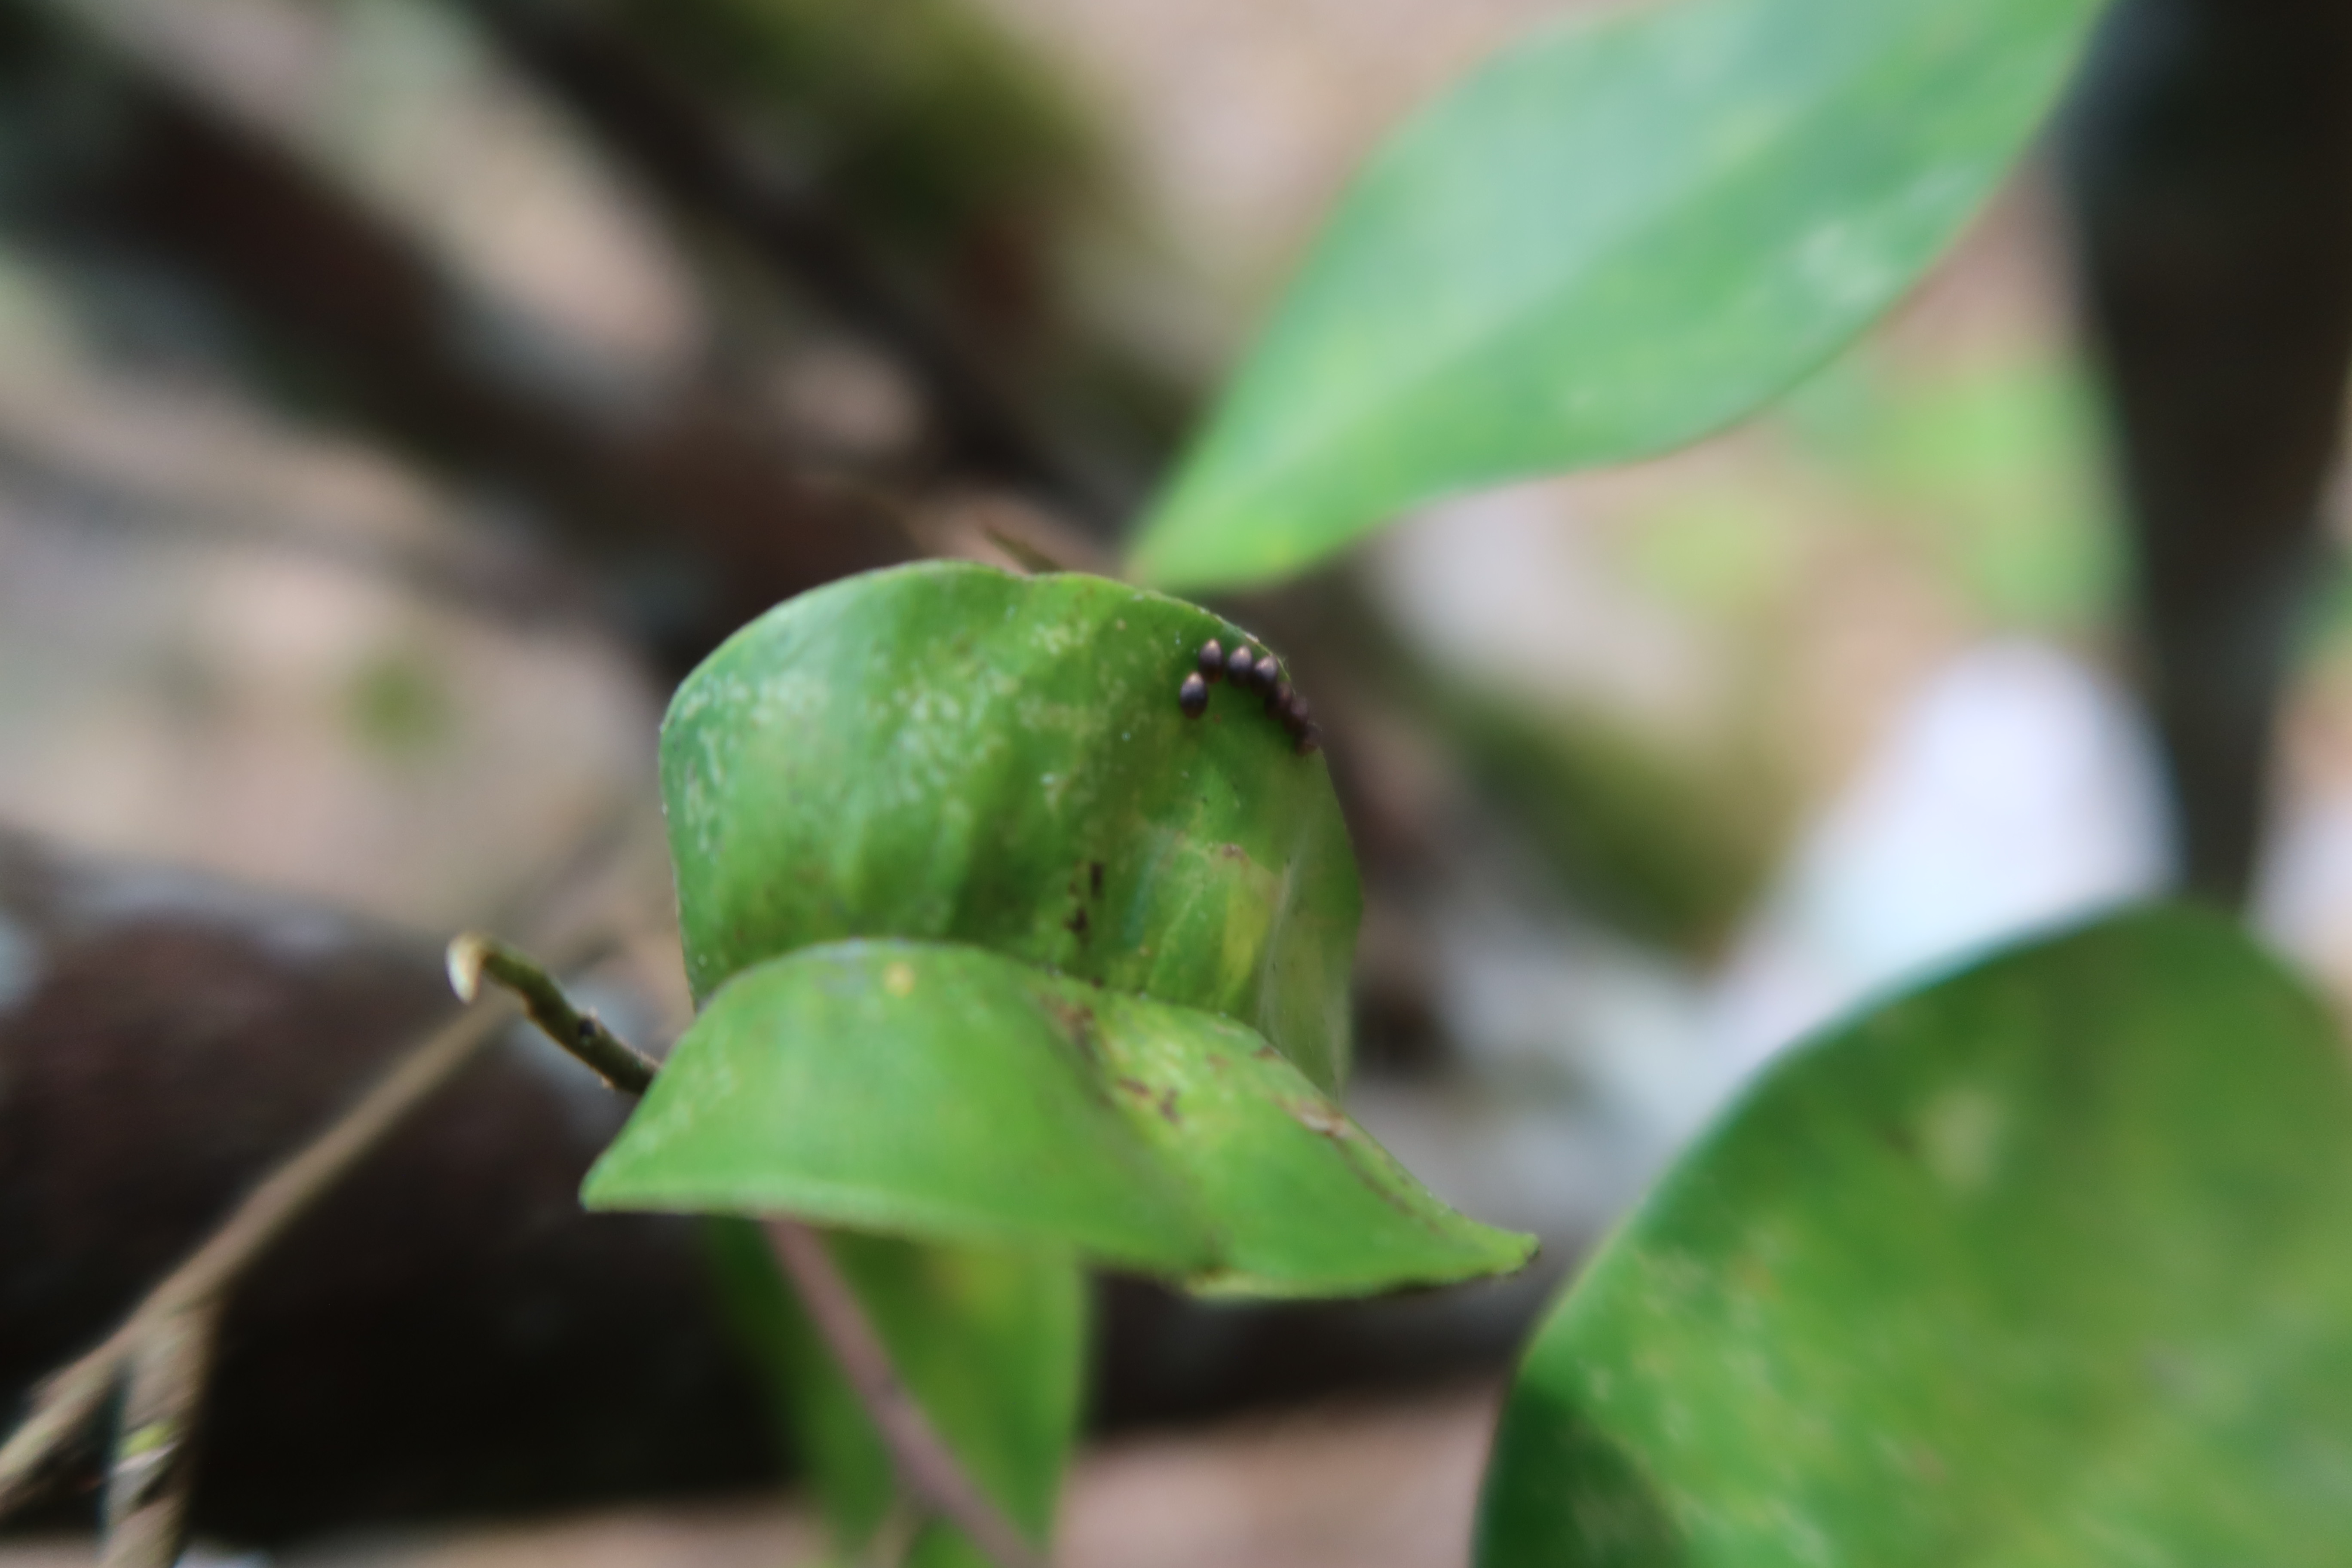
Label: Mosaic Viruses